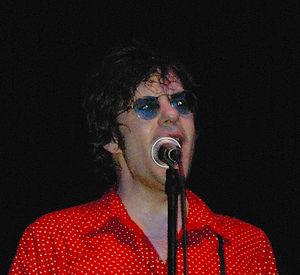
Paul Westerberg est un chanteur et musicien américain né le 31 décembre 1959 à Minneapolis.